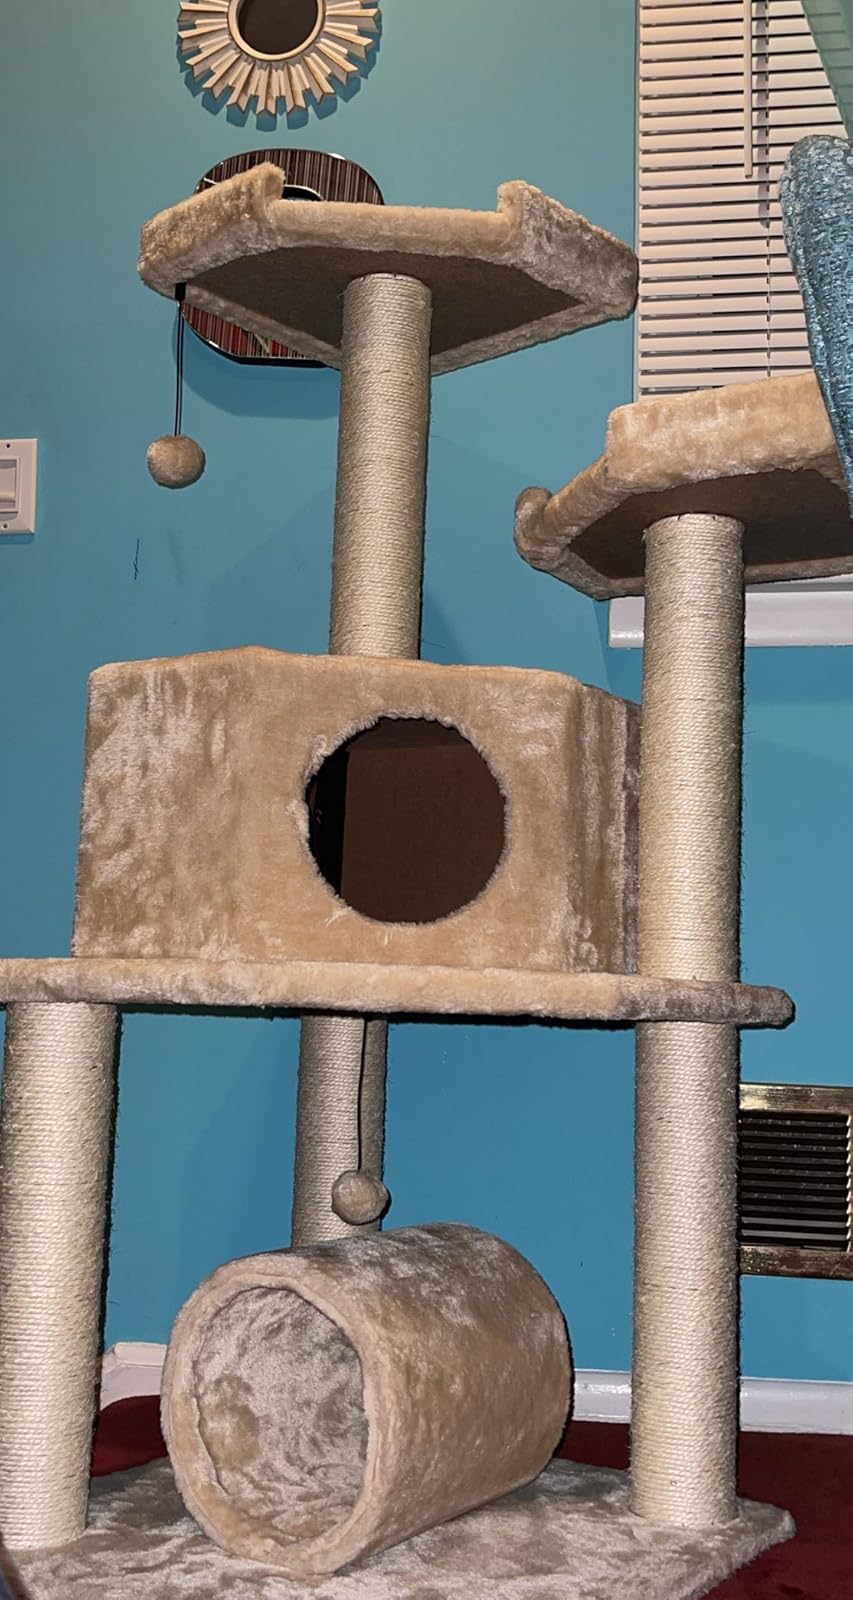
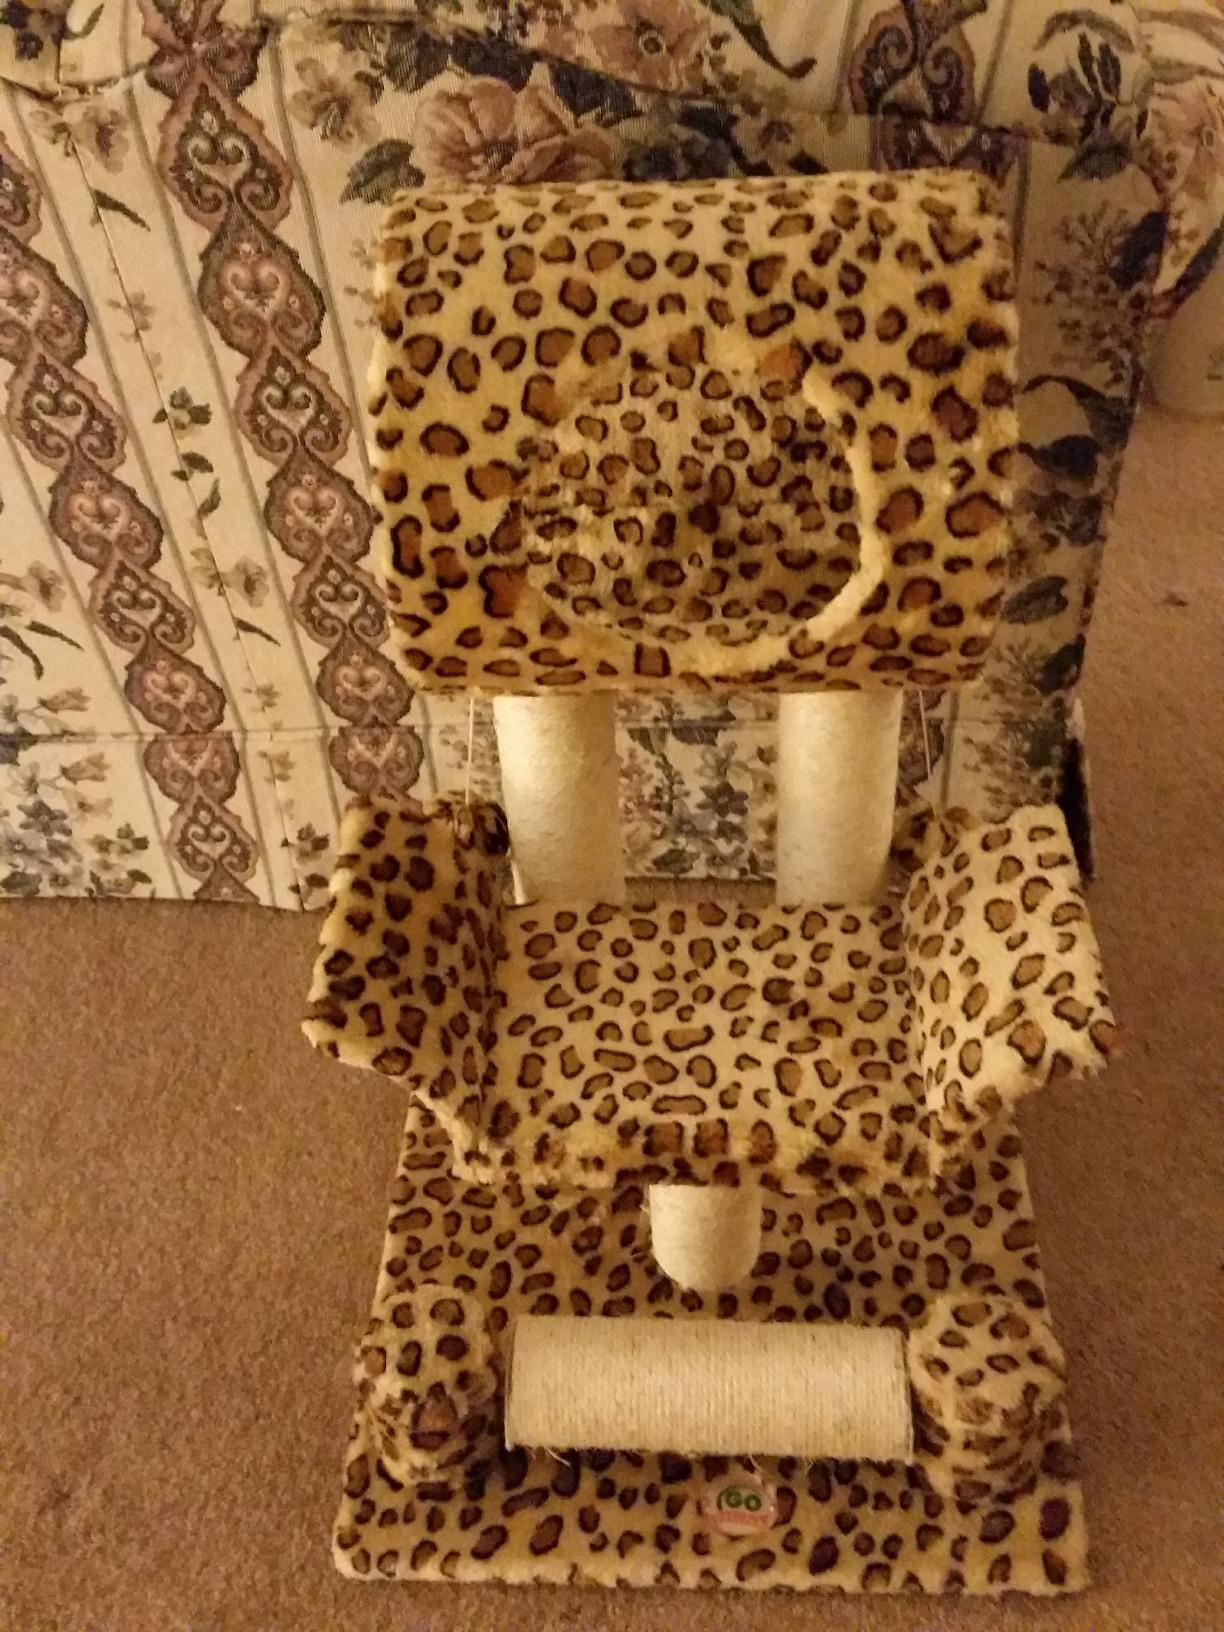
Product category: items_cat tree
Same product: no